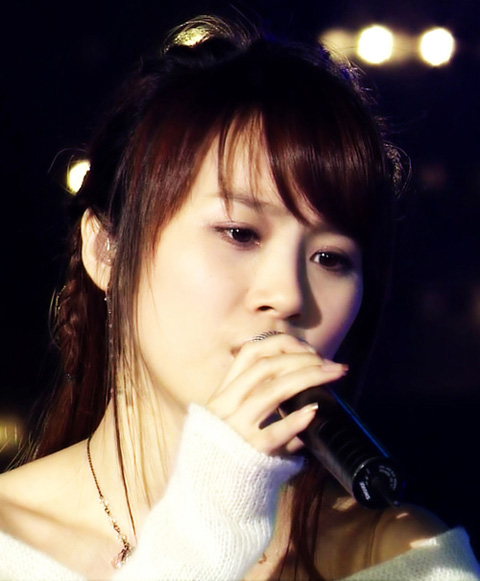
อี ซู-ย็อง

| name = อี ซู-ย็อง
| image = LeeSooYoung.jpg
| background = solo_singer
| birth_name = อี จี-ย็อน
| origin = เกาหลีใต้
| genre = ป็อปบัลลาด, เคป็อป
| years_active = 1999–ปัจจุบัน
| title=ชื่อในวงการ
| rr=I Su-yeong
| mr=Yi Su-yǒng
| rrborn=I Ji-yeon
| mrborn=Yi Chi-yǒn
| color=khaki
อี ซู-ย็อง (; ; 12 เมษายน ค.ศ. 1979 —) เป็นนักร้องเพลงแนวบัลลาดชาวเกาหลีใต้ เธอเปิดตัวในปี ค.ศ. 1999 ในประเทศเกาหลีด้วยอัลบั้ม "ไอบีลีฟ (อัลบั้มของอี ซู-ย็อง)|I Believe" เธอเป็นที่รู้จักจากเสียงอันไพเราะและทรงพลังของเธอ เธอได้รับความนิยมมากในประเทศเกาหลี ในปี ค.ศ. 2001 เธอได้ร้องเพลงเวอร์ชันเกาหลีของเกมส์ไฟนอลแฟนตาซี X เพลง “ซุเตะกิดะเนะ” ชื่อภาษาเกาหลีใน “얼마나좋을까” (“Eolmana Joheulkka”) อีได้ออกสตูดิโออัลบั้มทั้งหมด 8 อัลบั้ม
อี เกิดในโซล ประเทศเกาหลีใต้ เธอมีน้องชายและน้องสาว พ่อของเธอเสียชีวิตจากอุบัติเหตุทางรถยนต์เมื่อเธออายุ 9 ขวบ หลังจากนั้นแม่ของเธอได้รับเงินจากการทำงานในร้านอาหารและส่งขวดนม และหลังจากที่แม่ของเธอเสียชีวิตจากอุบัติเหตุทางรถยนต์ เธอได้เริ่มอาชีพของเธอในฐานะนักร้อง
ในปี ค.ศ. 2004 เธอเริ่มที่จะขายอัลบั้มของเธอในประเทศญี่ปุ่น เธอได้ออก 1 สตูดิโออัลบั้มและ 2 ซิงเกิลอัลบั้ม กับอัลบั้มนี้เธอได้อันดับที่ 125 ของออริคอน|ออริคอนชาร์ต
== รายชื่อผลงาน ==
=== สตูดิโออัลบั้ม ===
# 1999.11.17 I Believe
# 2001.02.10 Never Again
# 2001.12.13 Made in Winter
# 2002.09.11 My Stay in Sendai
# 2003.08.21 This Time
# 2004.09.10 The Colors of My Life
# 2006.01.21 Grace
# 2007.09.13 Set It Down (내려놓음)
# 2009.10.21 Dazzle
=== อัลบั้มอื่น ๆ ===
# 2001.09.18 Concert Album 'Thank Her (그녀에게 감사해요), Lee Soo Young Live'
# 2003.01.24 Special Album 'Sweet Holiday in Lombok'
# 2004.01.12 Classic
# 2005.01.10 As Time Goes By
# 2005.10.20 2005 Special Album 'An Autumn Day'
# 2013.03.28 Classic: The Remake Dubeonjjae (클래식: 더 리메이크 두번째)
=== มินิอัลบั้ม ===
# 2008.11.13 Once
=== ซิงเกิล ===
# 2004.06.23 Saigo no Wagamama (最後のわがまま / The Final Indulgence)
== รางวัล ==
* 2003 MBC Top 10 Gayo Festival: Daesang
* 2002 Mnet Asian Music Awards - Best Ballad Performance "2002 M.net Korean Music Festival Winners list" . "MAMA".
* 2003 Mnet Asian Music Awards - Best Female Solo "2003 M.net Korean Music Festival Winners list" . "MAMA".
* 2004 Mnet Asian Music Awards - Best Female Video "2004 M.net Korean Music Festival Winners list" . "MAMA".
*2004 Golden Disk Awards: Daesang
*2004 MBC Top 10 Gayo Festival: Daesang
== อ้างอิง ==
หมวดหมู่:บุคคลที่เกิดในปี พ.ศ. 2522
หมวดหมู่:บุคคลที่ยังมีชีวิตอยู่
หมวดหมู่:นักร้องเพลงภาษาเกาหลี
หมวดหมู่:นักร้องป็อปเกาหลีใต้
หมวดหมู่:นักร้องป็อปหญิงชาวเกาหลีใต้
หมวดหมู่:นักร้องหญิงชาวเกาหลีใต้ในศตวรรษที่ 21
หมวดหมู่:ไอดอลหญิงชาวเกาหลีใต้
หมวดหมู่:นักร้องจากโซล
หมวดหมู่:ผู้ชนะมามาอะวอดส์